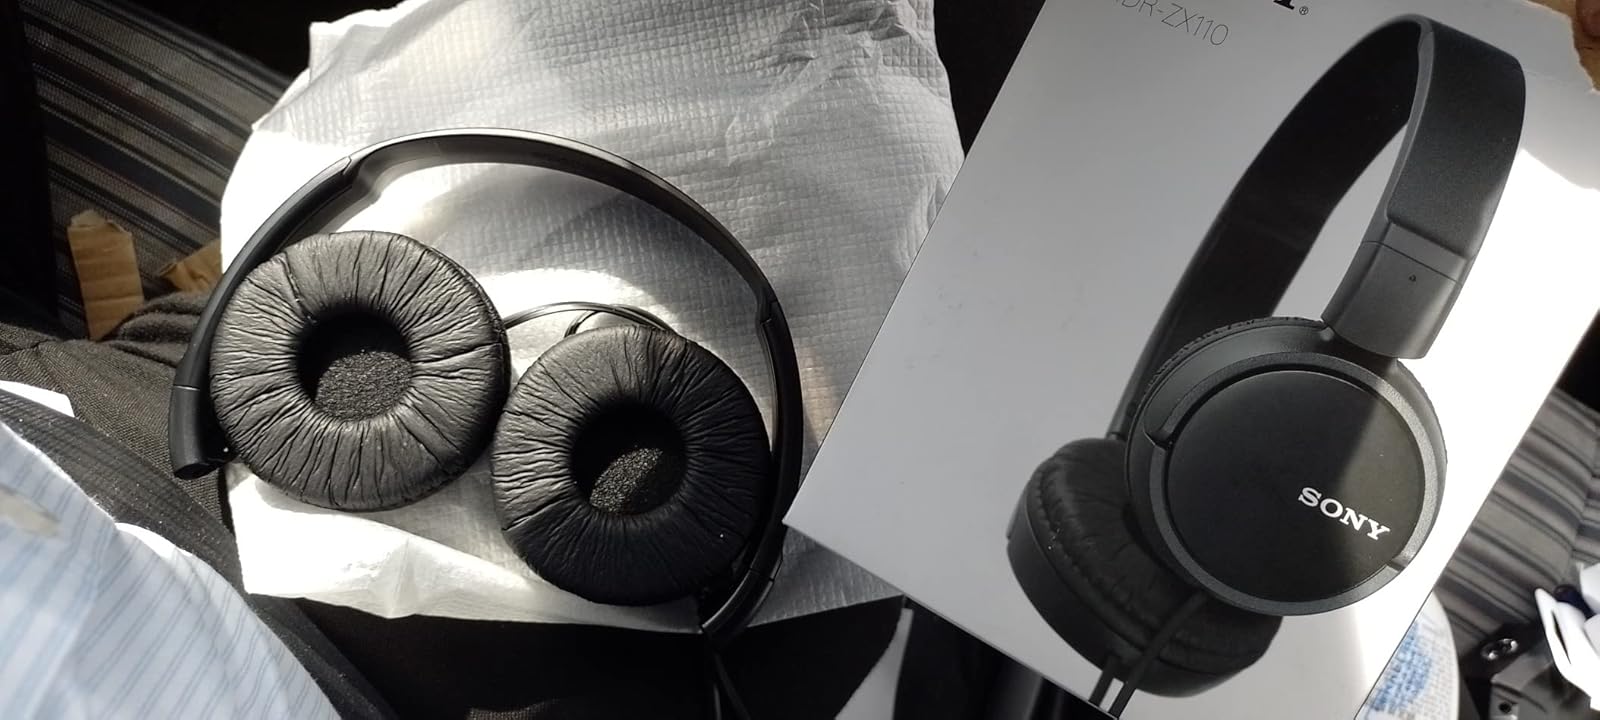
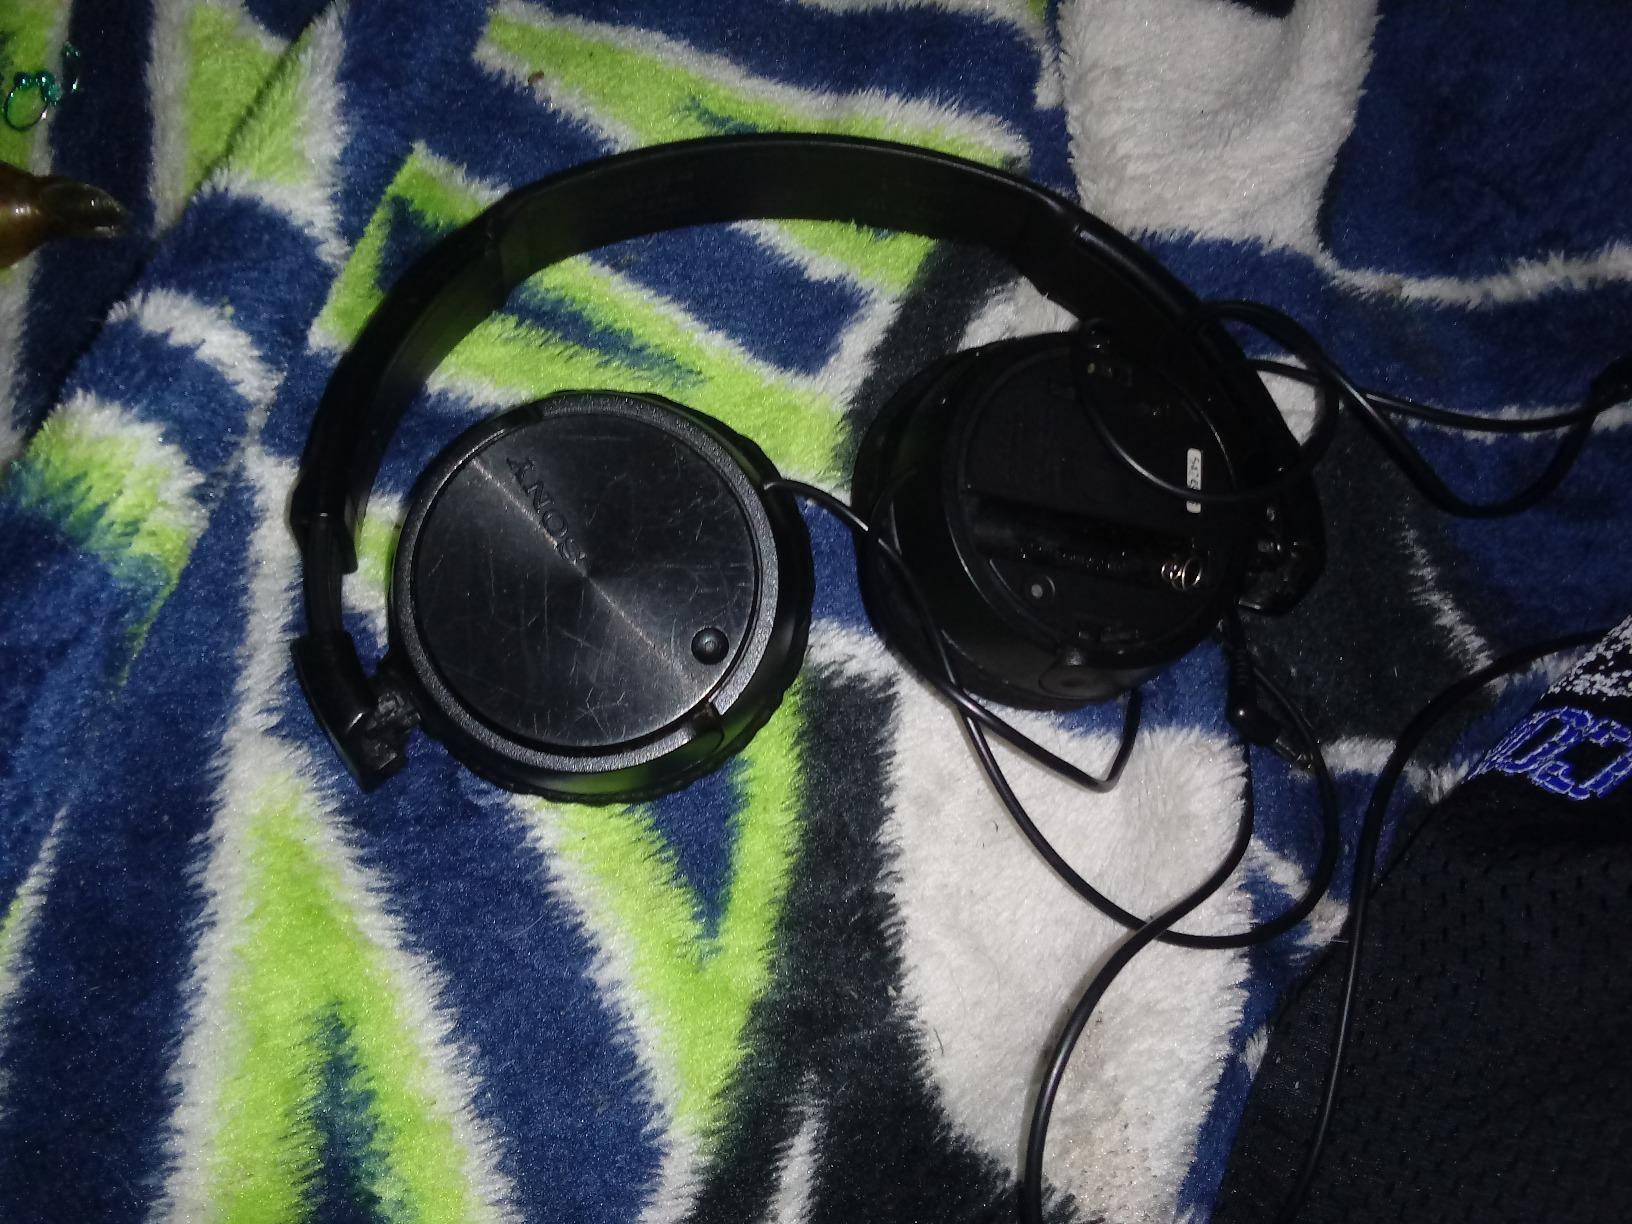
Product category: headphones
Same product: yes